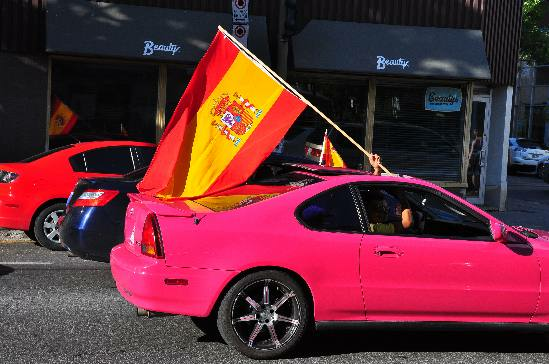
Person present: No